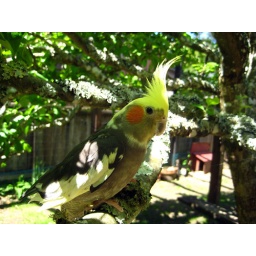
Rooster sitting in the apple tree.